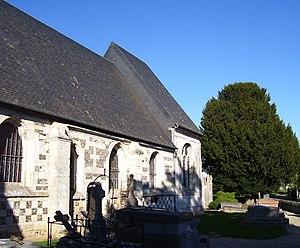
Église Notre-Dame à Boissy-Lamberville dans l'Eure.
Boissy-Lamberville est une commune française située dans le département de l'Eure en région Normandie.
La liste des sites classés de l'Eure présente les sites classés du département de l'Eure. Selon une mesure du 14 octobre 2014, ils sont au nombre de 154, couvrant une superficie de 12 562 hectares, soit 2,07 % du département.